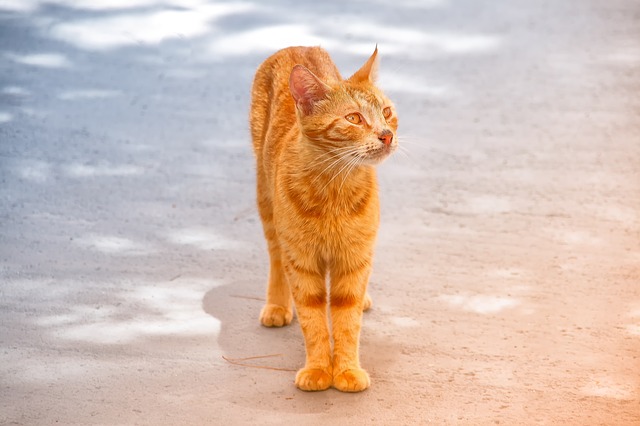
Label: gatto